Simon Sebag Montefiore

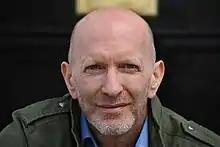
Montefiore in 2018

Simon Jonathan Sebag Montefiore (born 27 June 1965) is a British historian, television presenter and author of history books and novels,